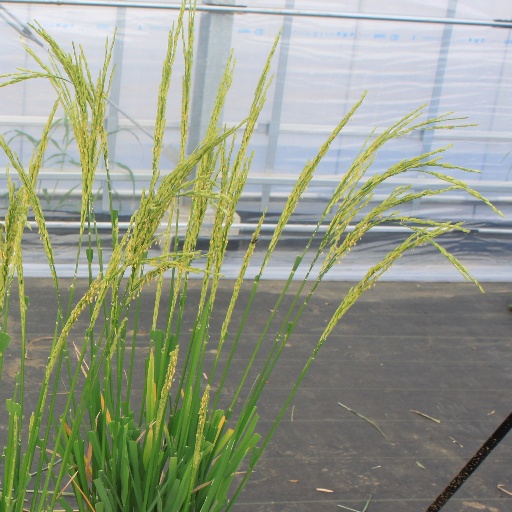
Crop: rice